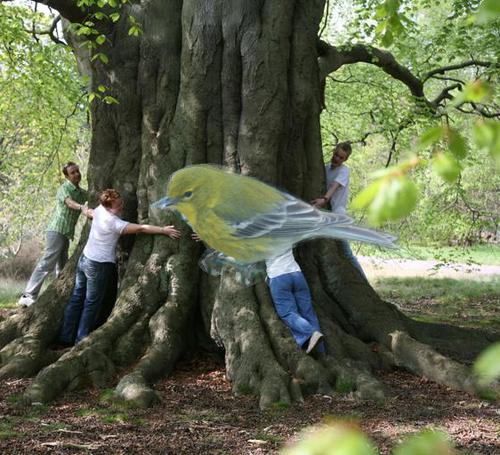
Bird species: Pine_Warbler
Bird type: landbird
Background: land